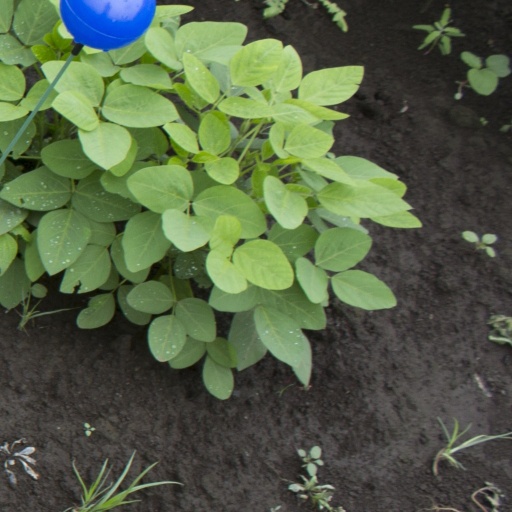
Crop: soybean